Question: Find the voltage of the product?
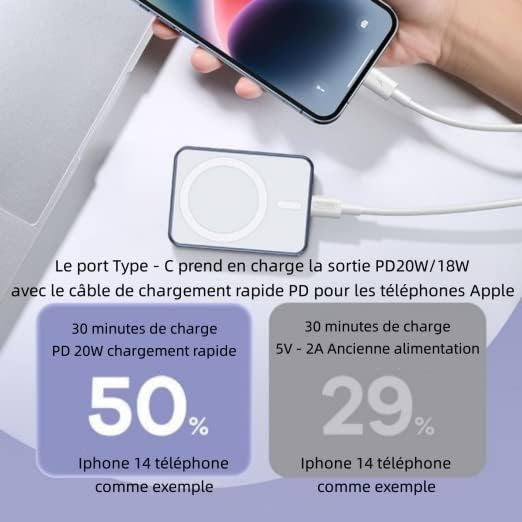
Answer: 5.0 volt